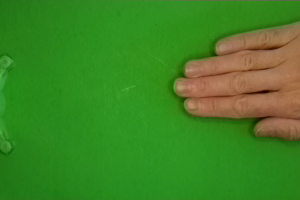
Label: paper